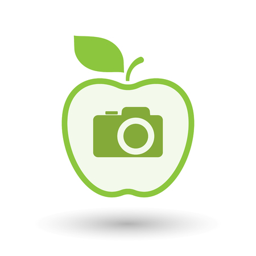
illustration of an isolated line art apple icon with a photo camera